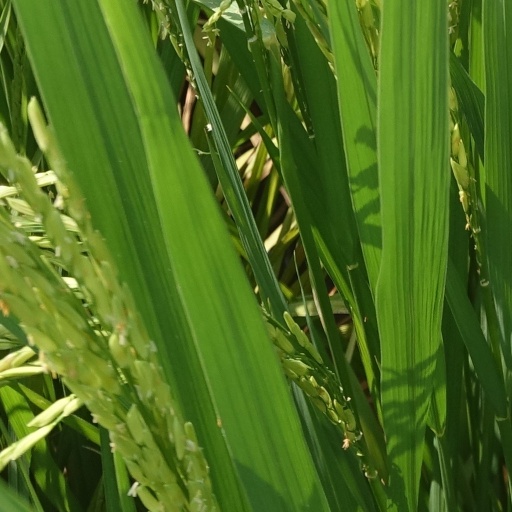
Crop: rice